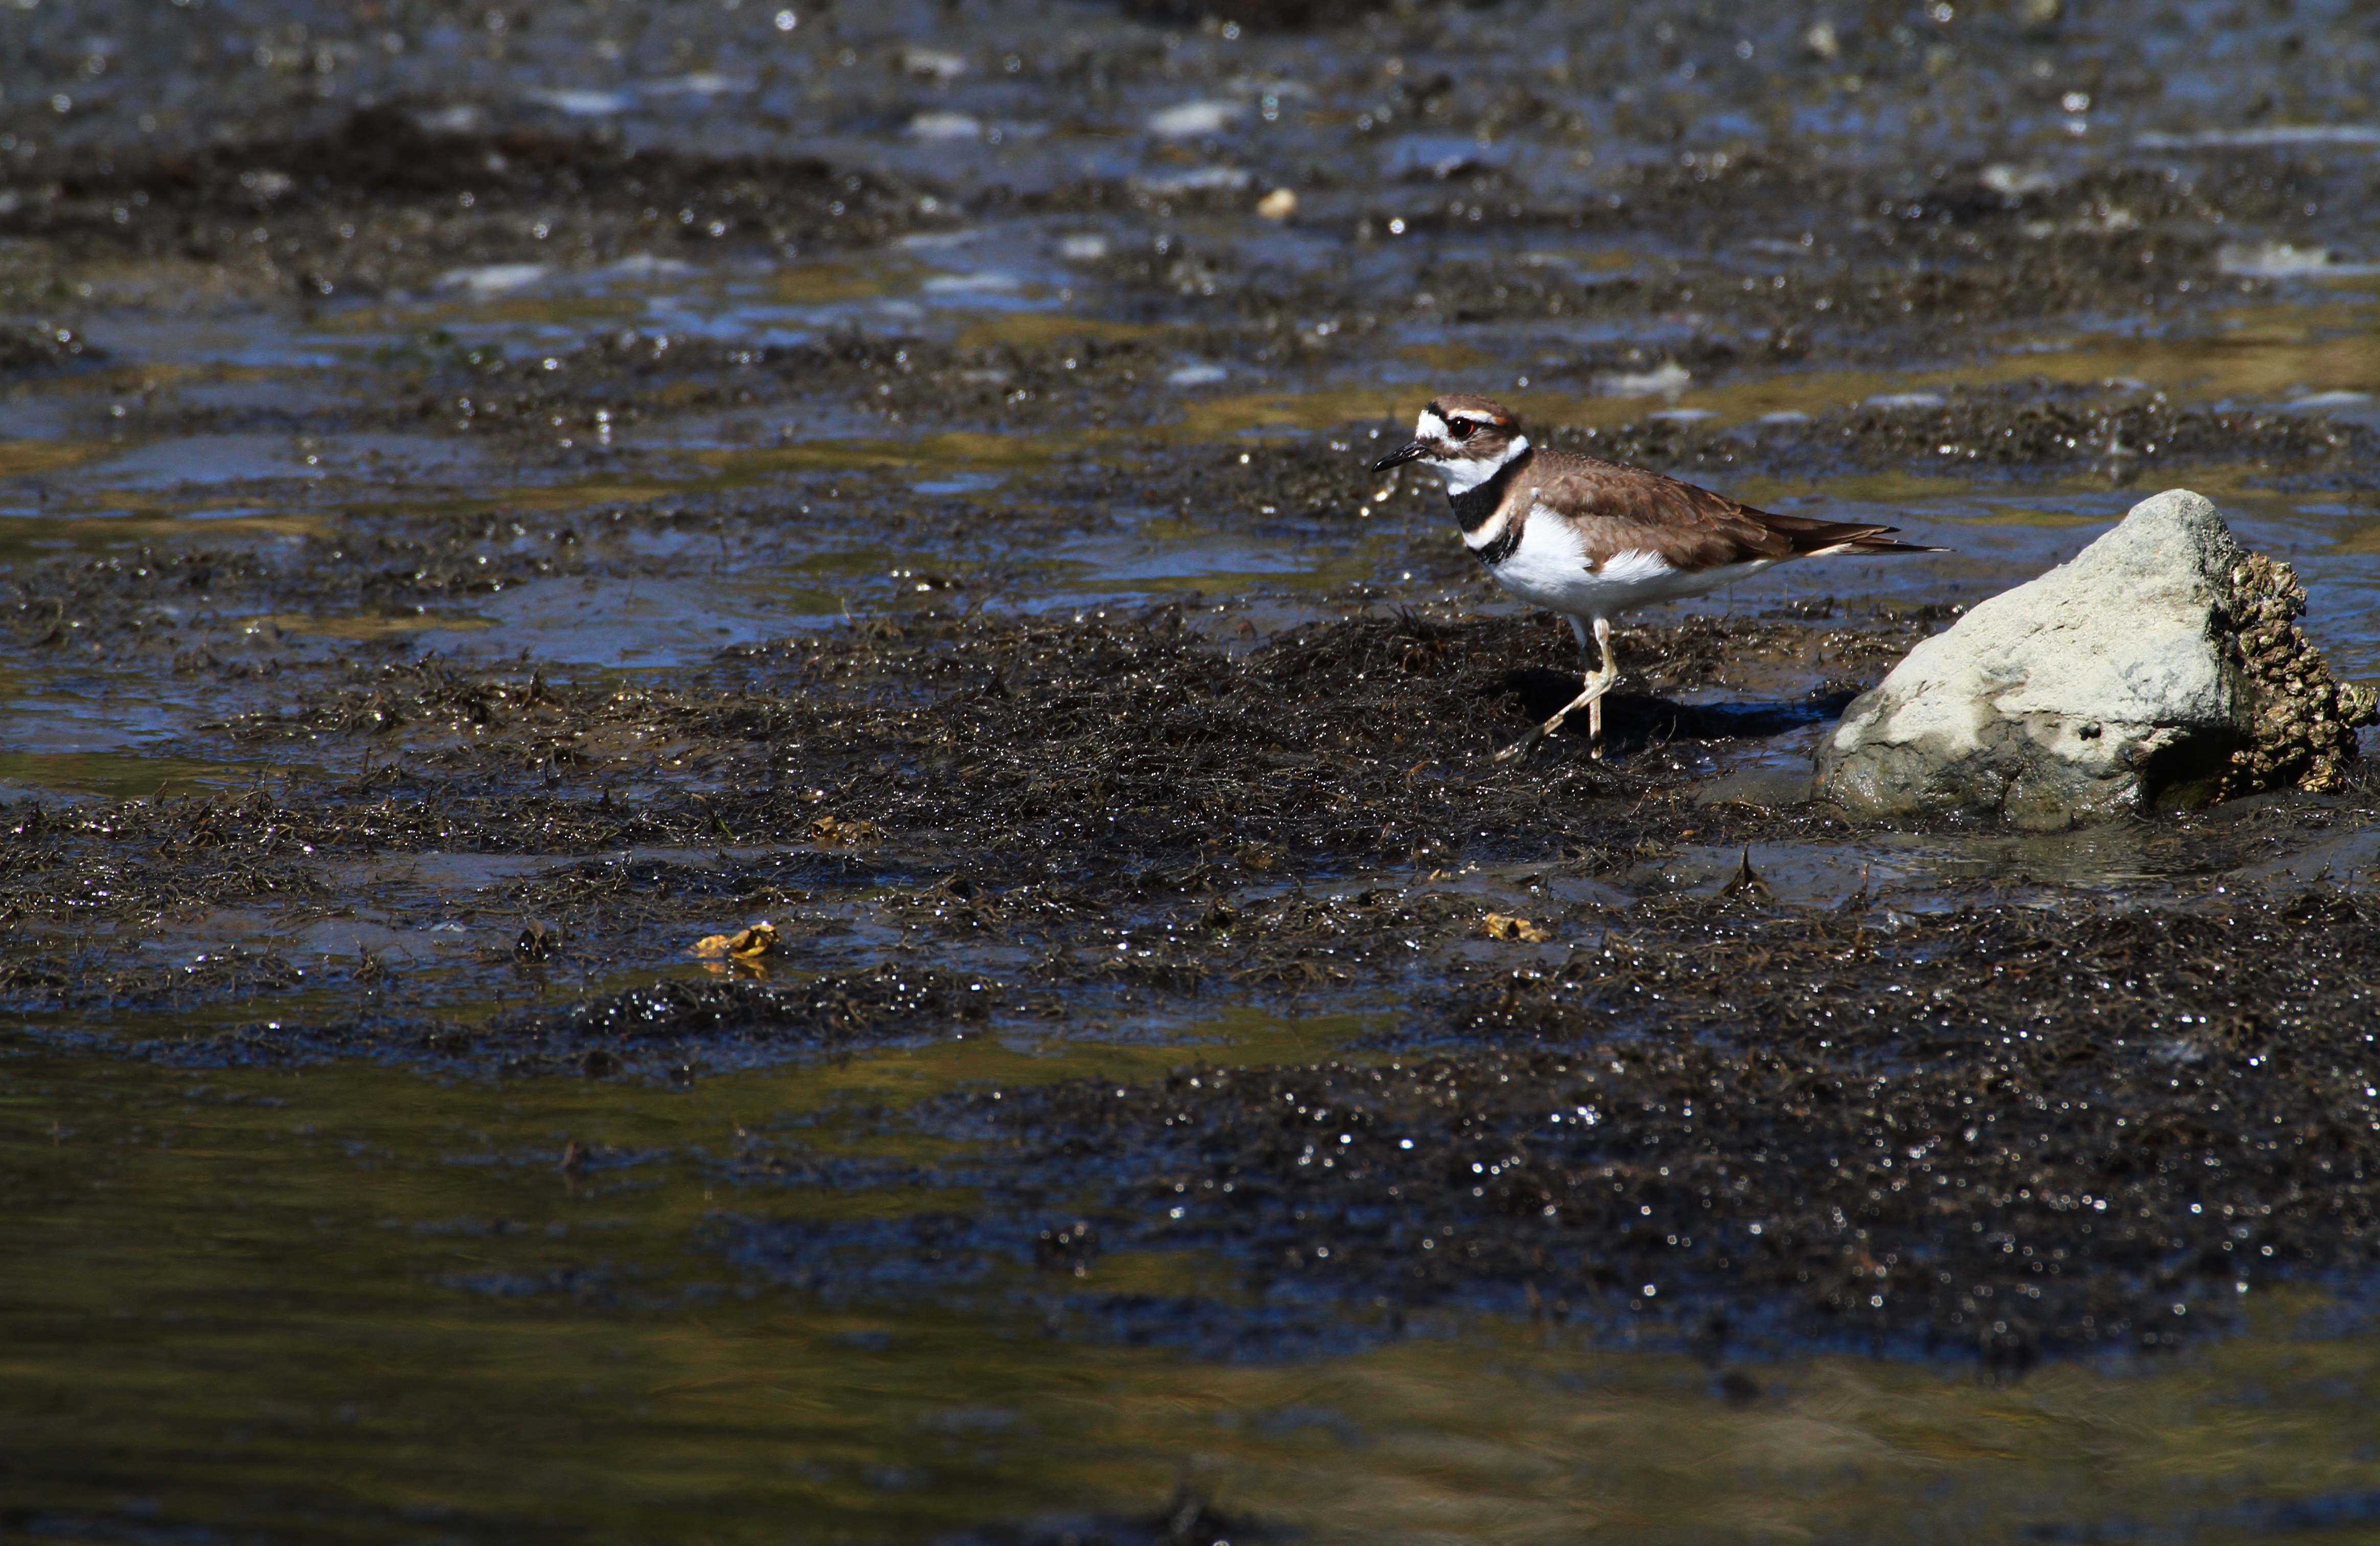
sea, water, nature, bird, wing, animal, wildlife, wild, environment, reflection, beak, natural, brown, california, feather, avian, fauna, ornithology, outdoors, duck, wetland, cool photo, watching, water bird, shorebird, killdeer, plover, marsh bird